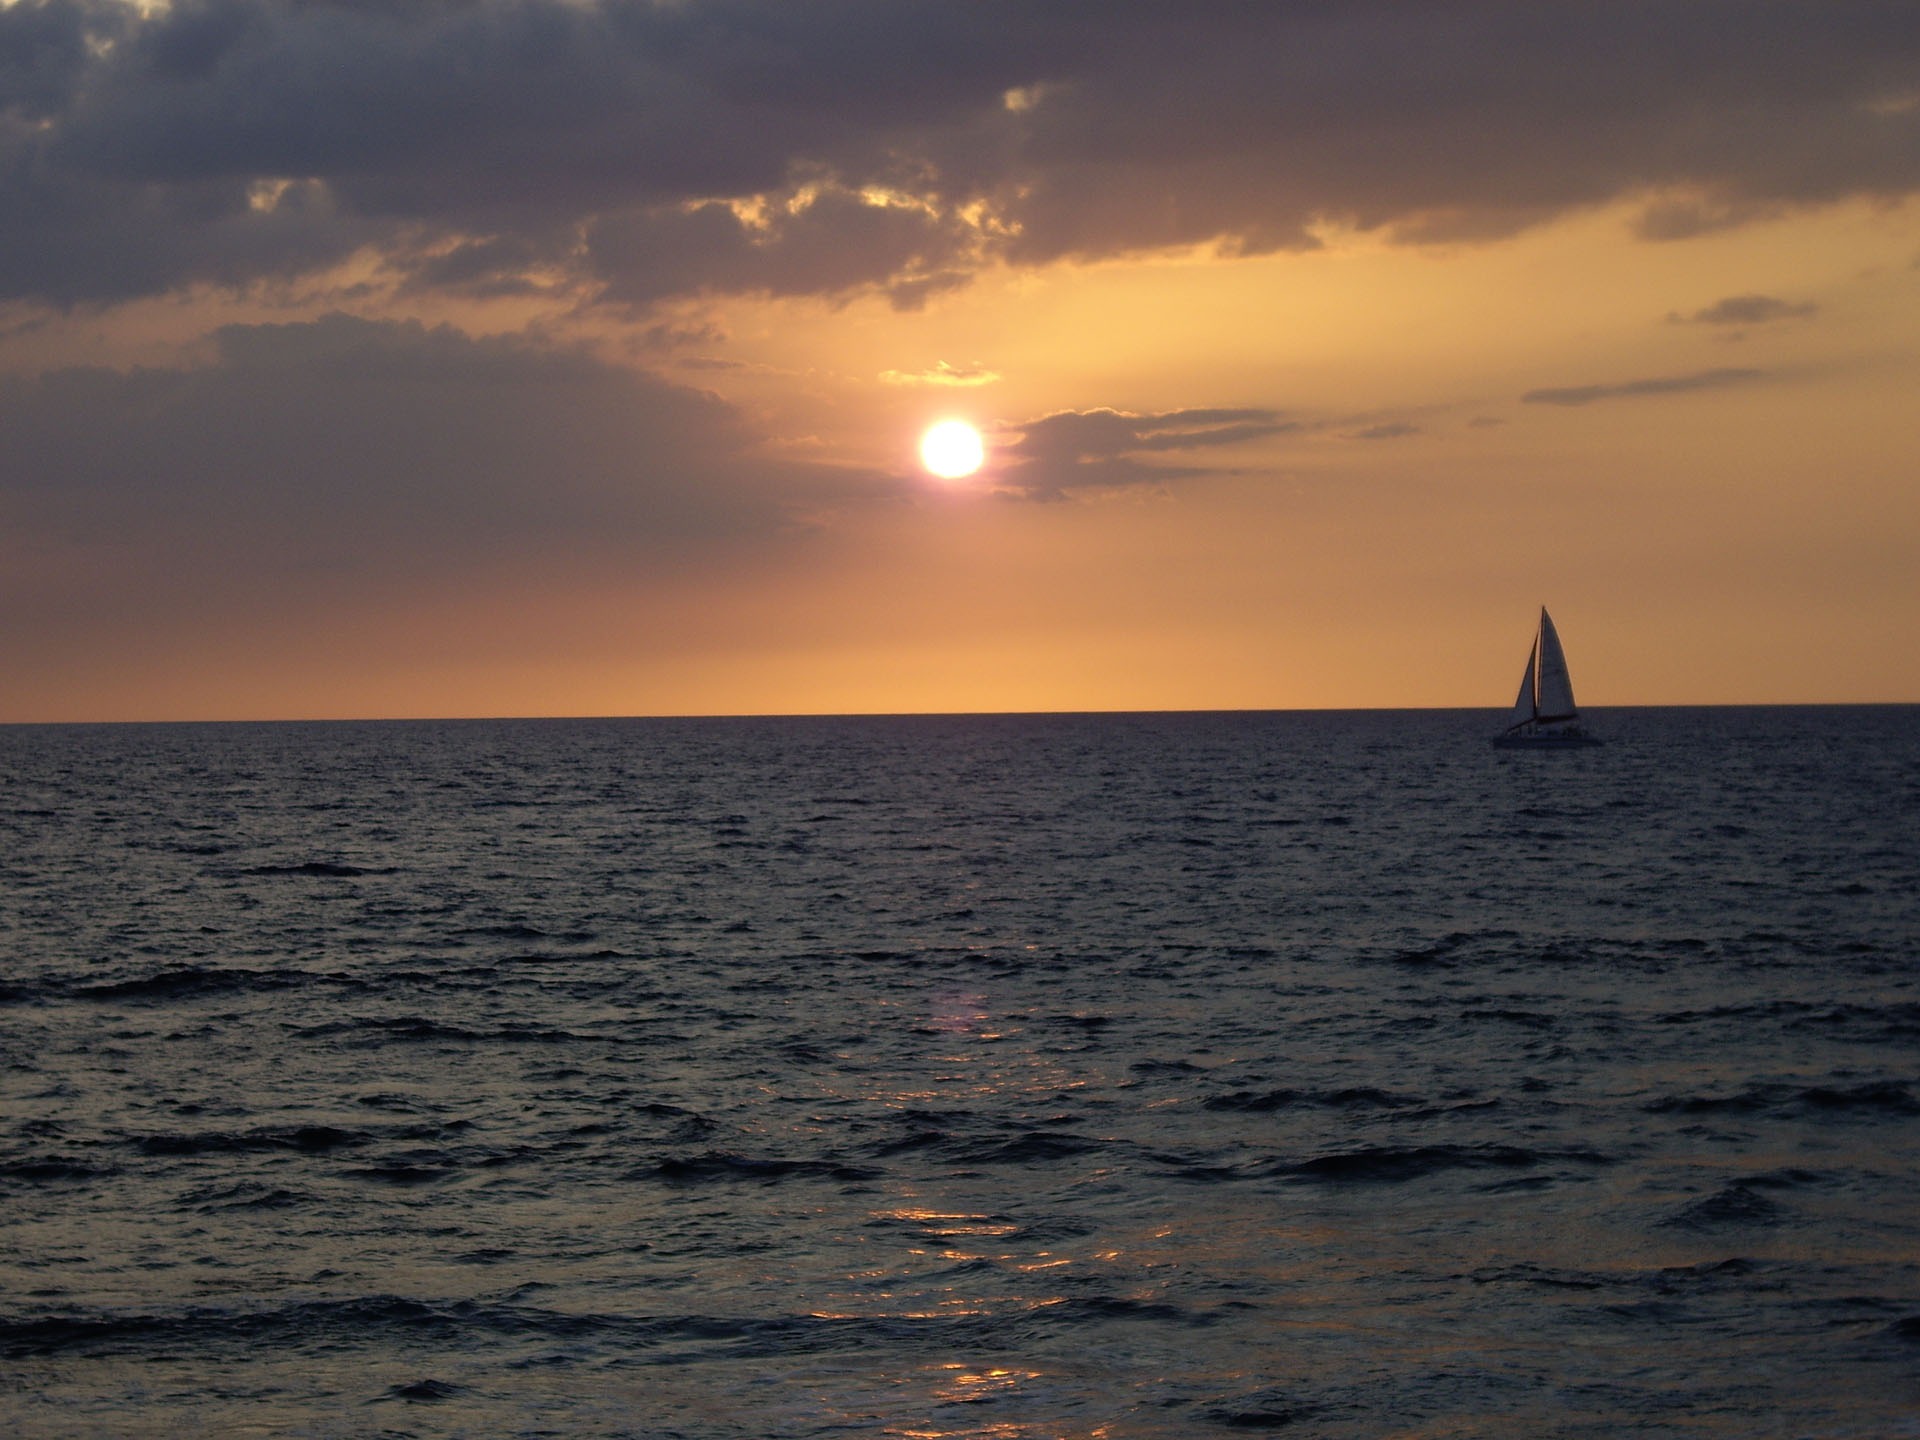
beach, sea, coast, nature, ocean, horizon, cloud, sky, sun, sunrise, sunset, sunlight, shore, wave, view, dawn, atmosphere, dusk, environment, evening, high, tranquil, scenic, weather, bay, hawaii, cloudscape, body of water, outdoors, clouds, stratosphere, cape, meteorology, afterglow, wind wave